Plamo-Kyoshiro

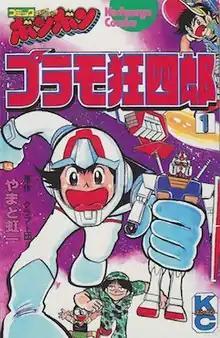
Cover of the first volume, August 20, 1982

is a manga series created and written by Hisashi Yasui and illustrated by Koichi Yamato. Part of Sunrise's "Gundam" Franchise, it was first serialized in Kodansha's Shōnen magazine "Comic BomBom" from August 20, 1982 until December 17, 1986, compiling up to 15 tankobon volumes.